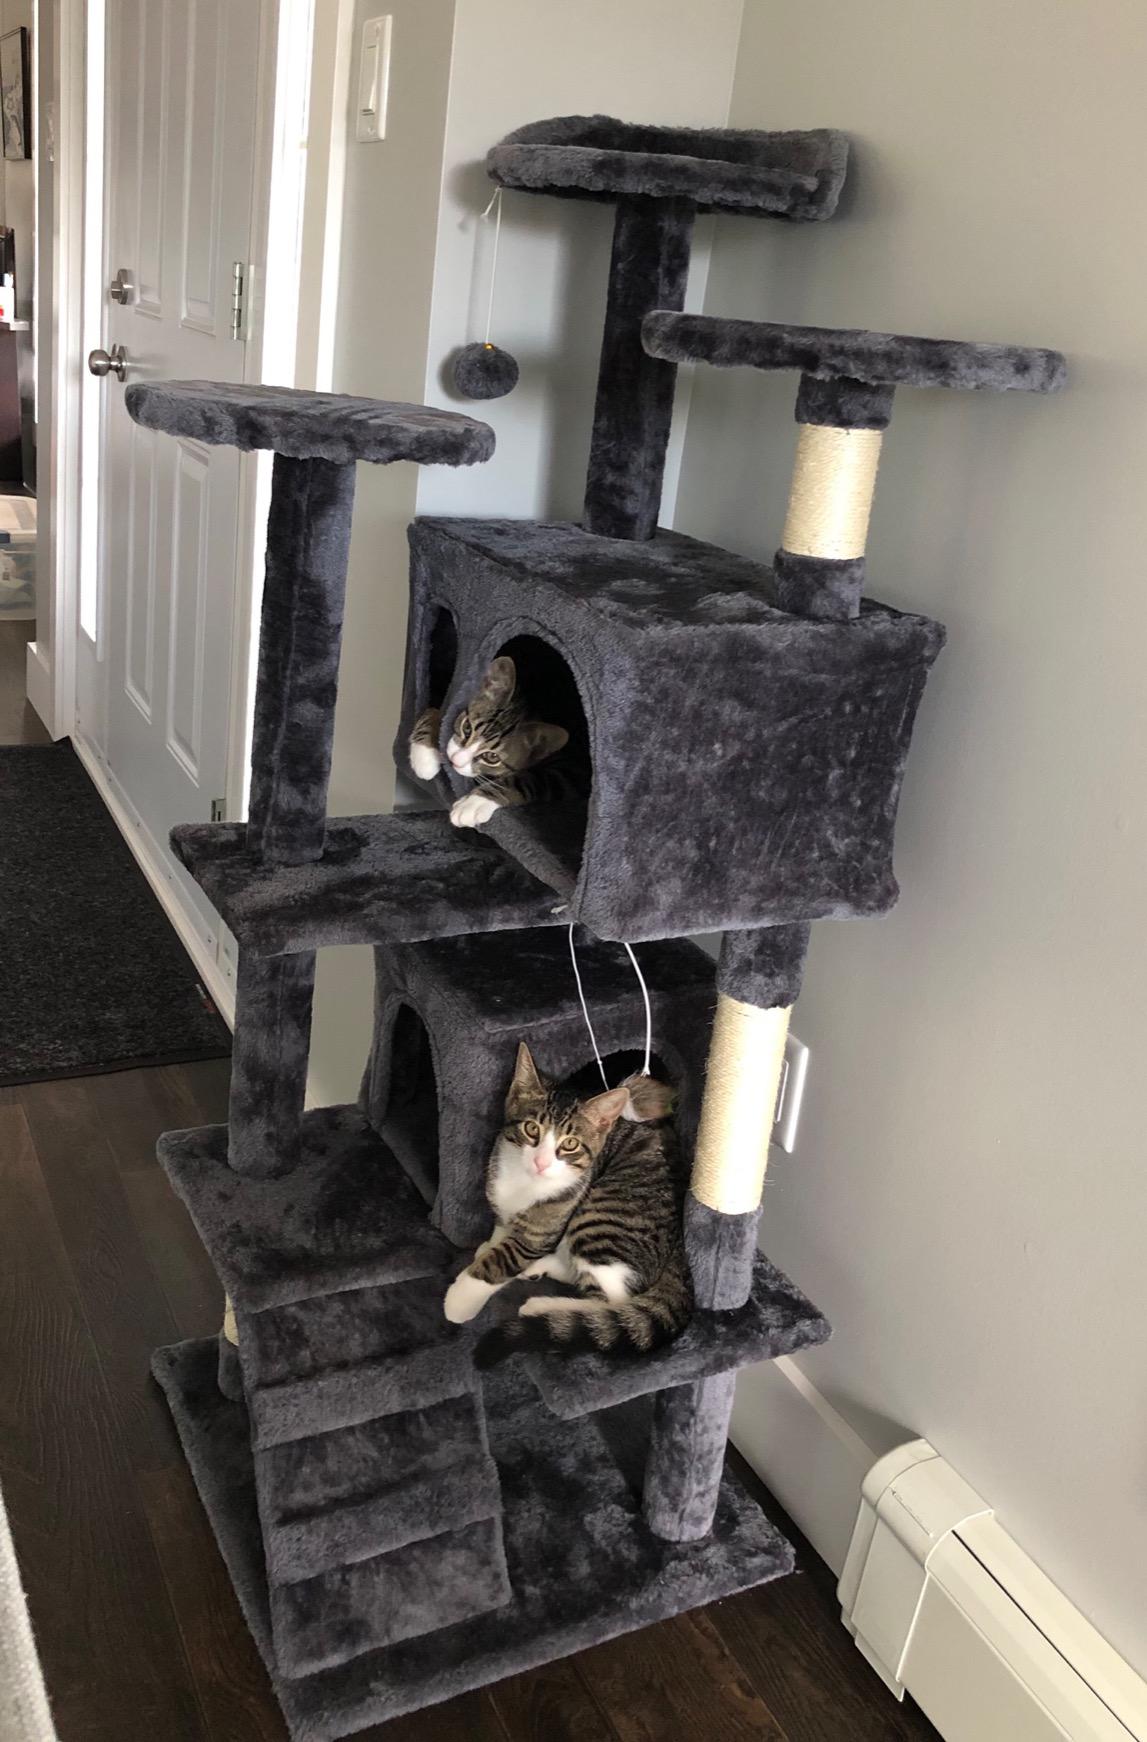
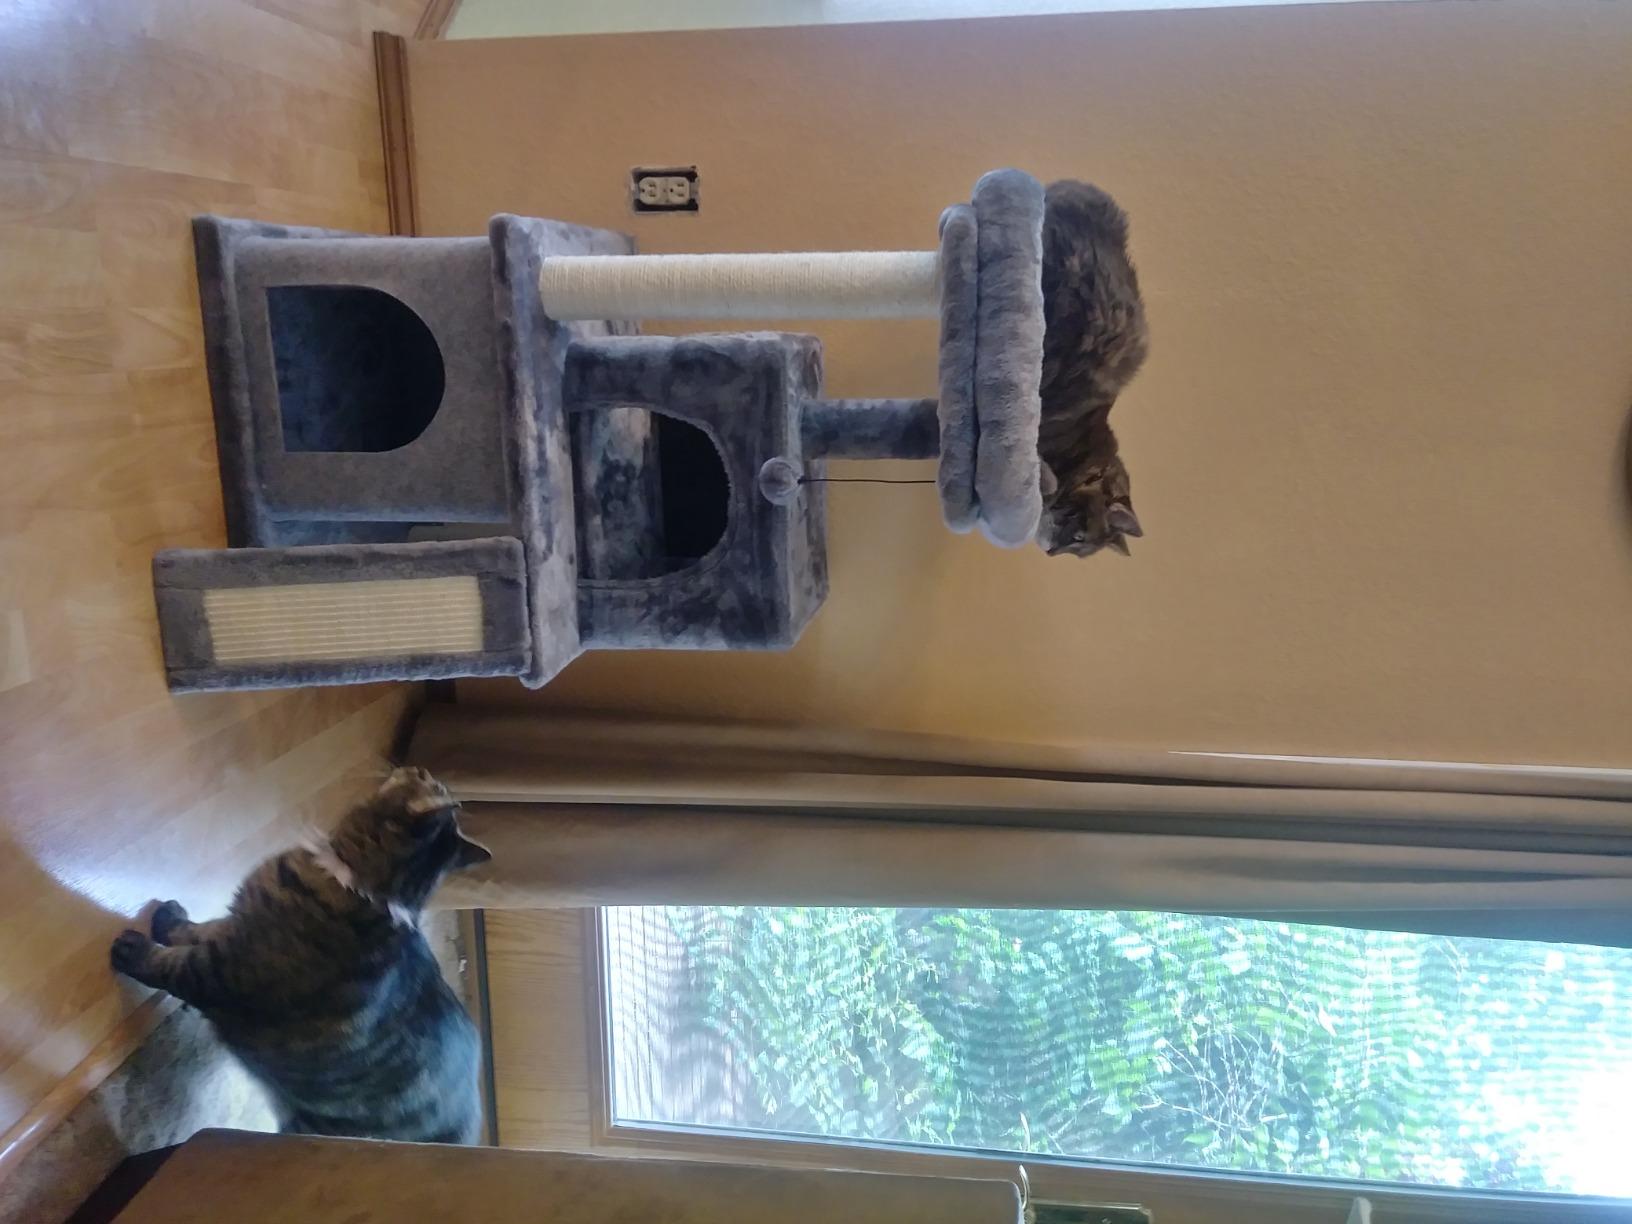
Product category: items_cat tree
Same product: no